MIDAS technical analysis

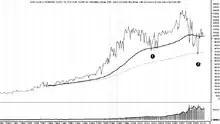
A Gen-2 curve (dotted) highlighting the displacement from a Gen-1 curve. Metastock.

Developed by David Hawkins and Andrew Coles, PhD, Gen-2 curves process artificial market volume as input and thus mark a hugely significant development in opening-up MIDAS technical analysis to the volumeless foreign exchange market and also the futures markets in the processing of open interest (instead of volume) in the Commodity Futures Trading Commission's Commitment of Traders Report.